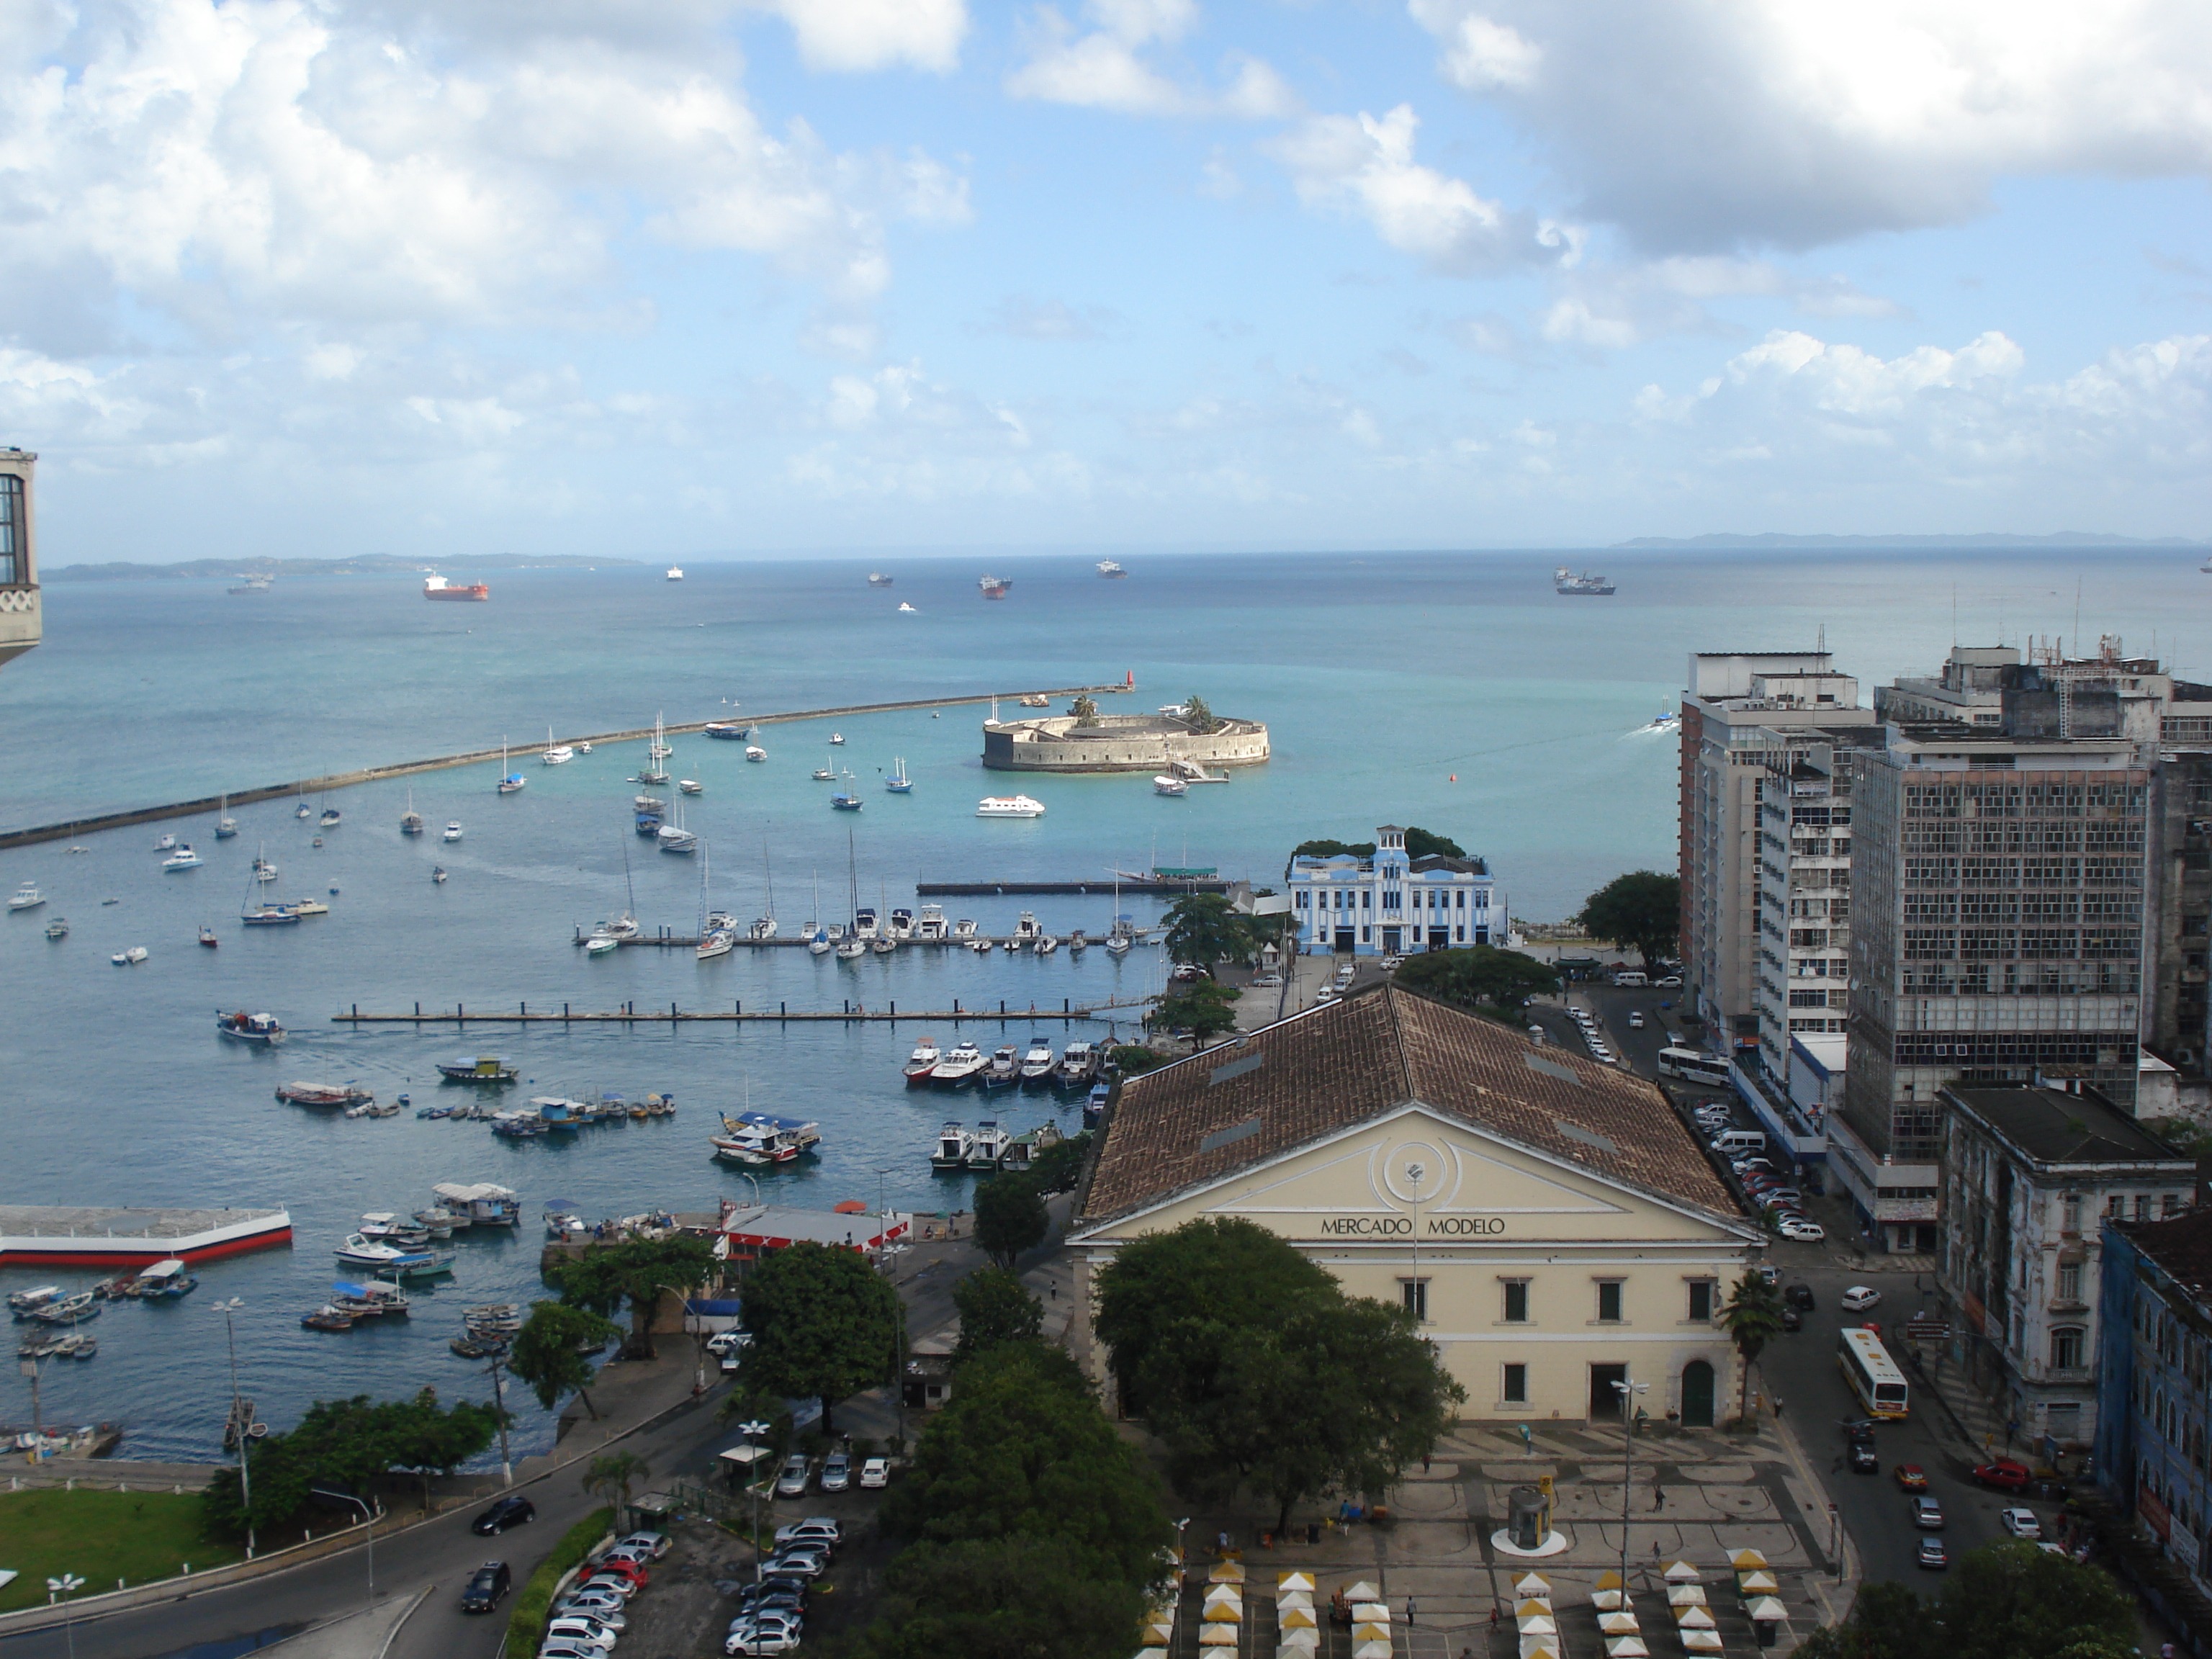
sea, coast, dock, vacation, vehicle, bay, harbor, marina, tourism, trip, holidays, boats, bahia, brazil, salvador, porto, aerial photography, pelorinho salvador de bahia